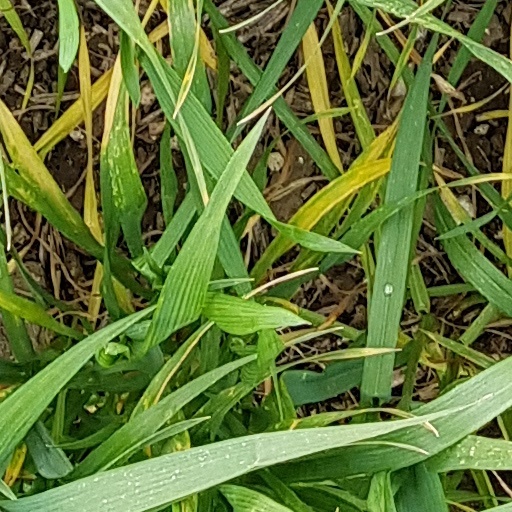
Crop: wheat